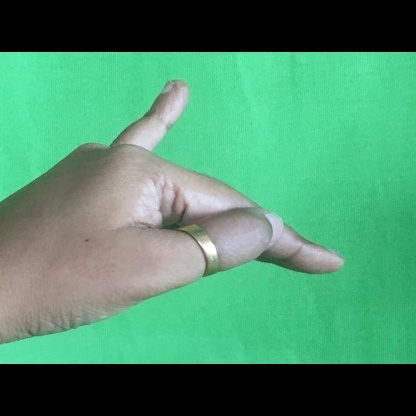
Mudra: Hamsapaksha